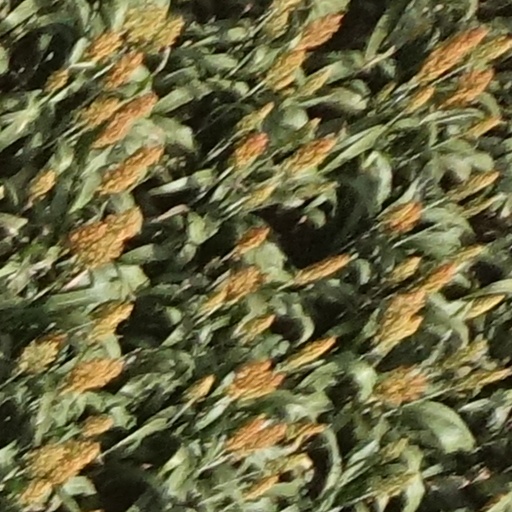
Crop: sorghum